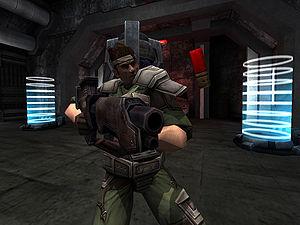
Tremulous est un jeu vidéo de tir à la première personne incluant des éléments de jeu de stratégie en temps réel, sous licence libre. Il s'inspire du jeu Gloom. Il est disponible sous de nombreuses plates-formes.